Question: Please indicate a possible affordance area of the jump_skis that can be used for standing
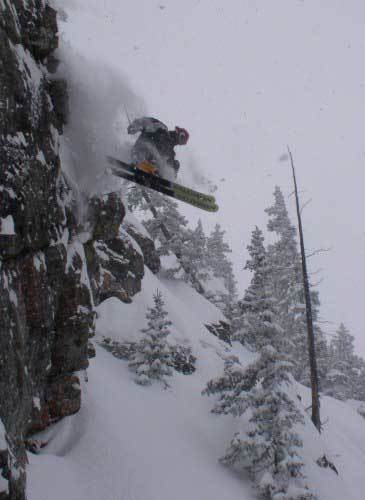
Answer: [109.626, 154.008, 219.399, 206.849]